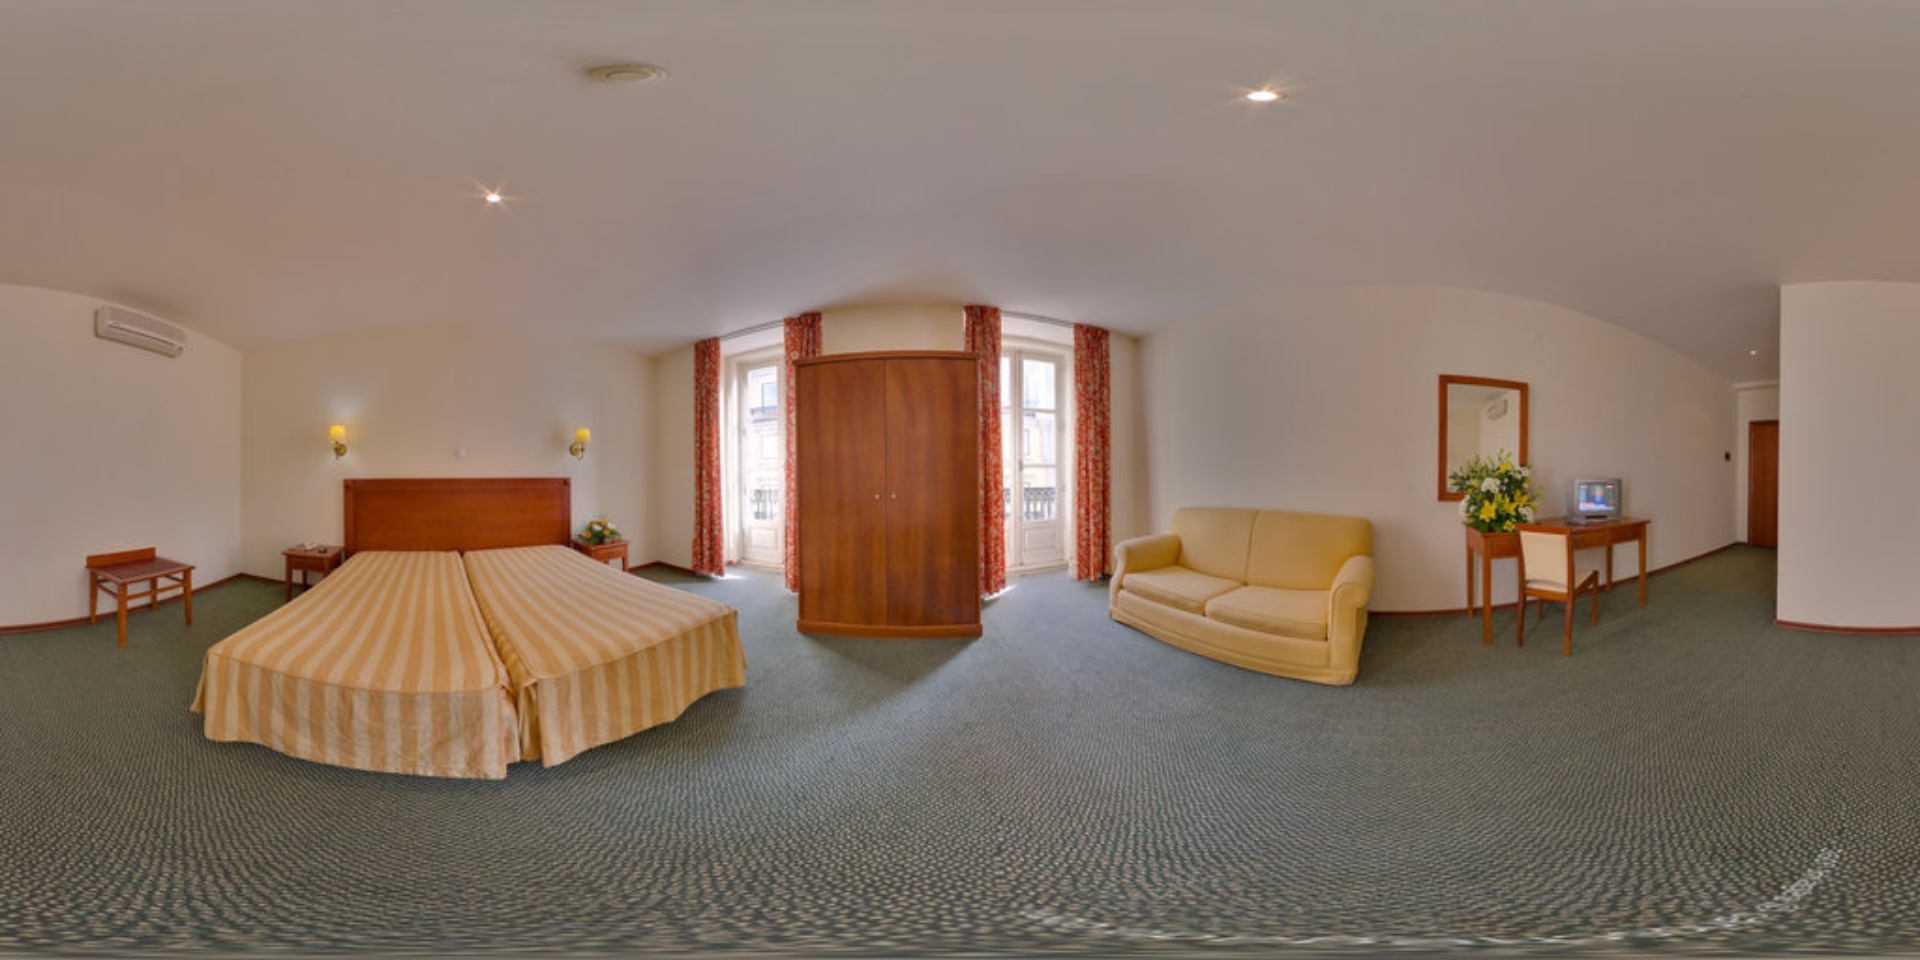
Referred object: the vase of yellow flowers on the table

Referred object: the yellow sofa